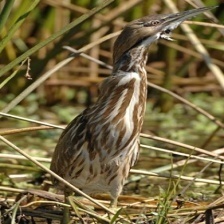
Species: AMERICAN BITTERN
Scientific name: BOTAURUS LENTIGINOSUS